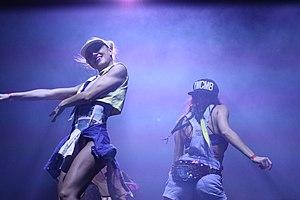
La danse est l'art de mouvoir le corps humain constitué d'une suite de mouvements ordonnés, souvent rythmés par de la musique.